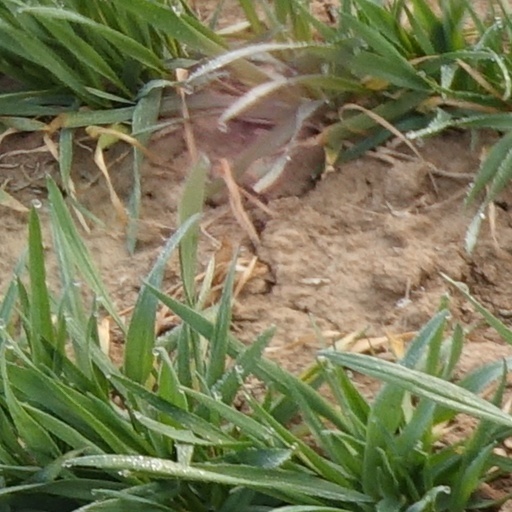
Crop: wheat